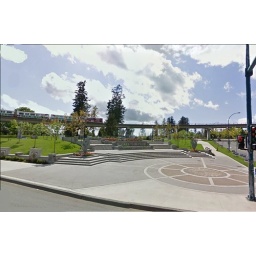
another shot of the park. Notice the sky train in the back ground. This increases the aesthetic appeal of the area.